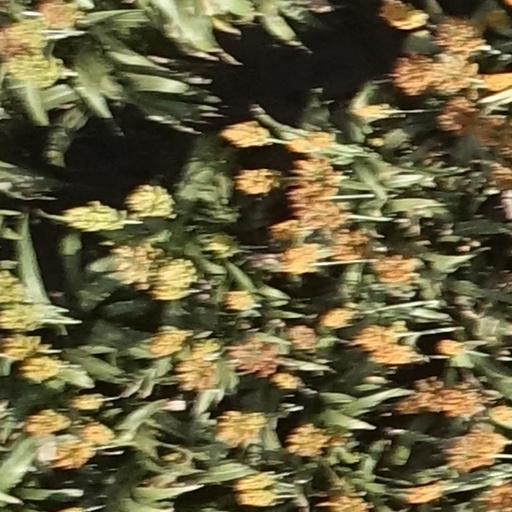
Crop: sorghum